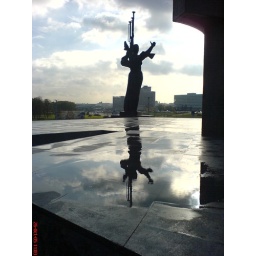
Angel with water reflection, photo taken in minsk, you can see masherova street in the background.